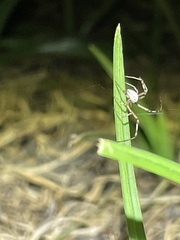
Species: Lactrodectus_hesperus